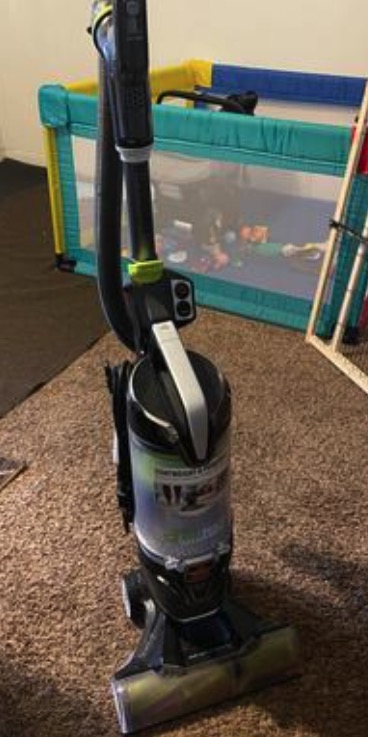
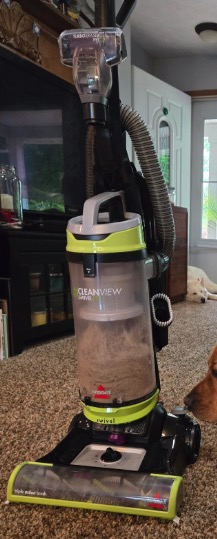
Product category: items_vacuum
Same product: no